What's Your Poo Telling You?

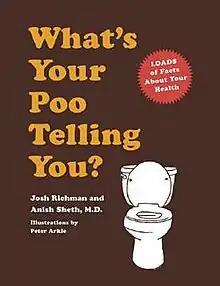

What's Your Poo Telling You? is a book for adults describing different aspects of human flatulence, defecation, diarrhea, and various feces-related phenomena. The book sold well upon its release and in 2009 the book was reported to have sold over 400,000 copies.